Aleksandr Belyakov (navigator)

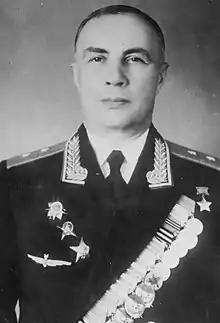

Alexander Vasilyevich Belyakov (– 28 November 1982) was a Soviet flight navigator who, together with command pilot Valery Chkalov and co-pilot Georgy Baydukov, set a record for the longest uninterrupted flight in 1936 and made , flying from Moscow to Vancouver, Washington.